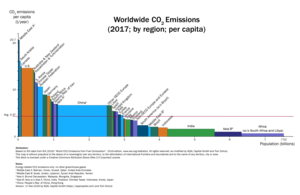
La liste des pays du monde par émissions de dioxyde de carbone par habitant suivante classe les États selon la quantité de dioxyde de carbone, exprimée en tonnes, émise par habitant et par an. Pour le volume total des émissions d'un pays, voir la liste des pays par émissions de dioxyde de carbone.
Une émission de dioxyde de carbone est un rejet de ce gaz dans l'atmosphère terrestre, quelle qu'en soit la source. Le dioxyde de carbone est le deuxième gaz à effet de serre le plus important dans l'atmosphère, après la vapeur d'eau, les deux contribuant respectivement à hauteur de 26 % et 60 % à l'effet de serre.